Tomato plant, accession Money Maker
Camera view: vertical (180 deg); turntable rotation: 90 degrees
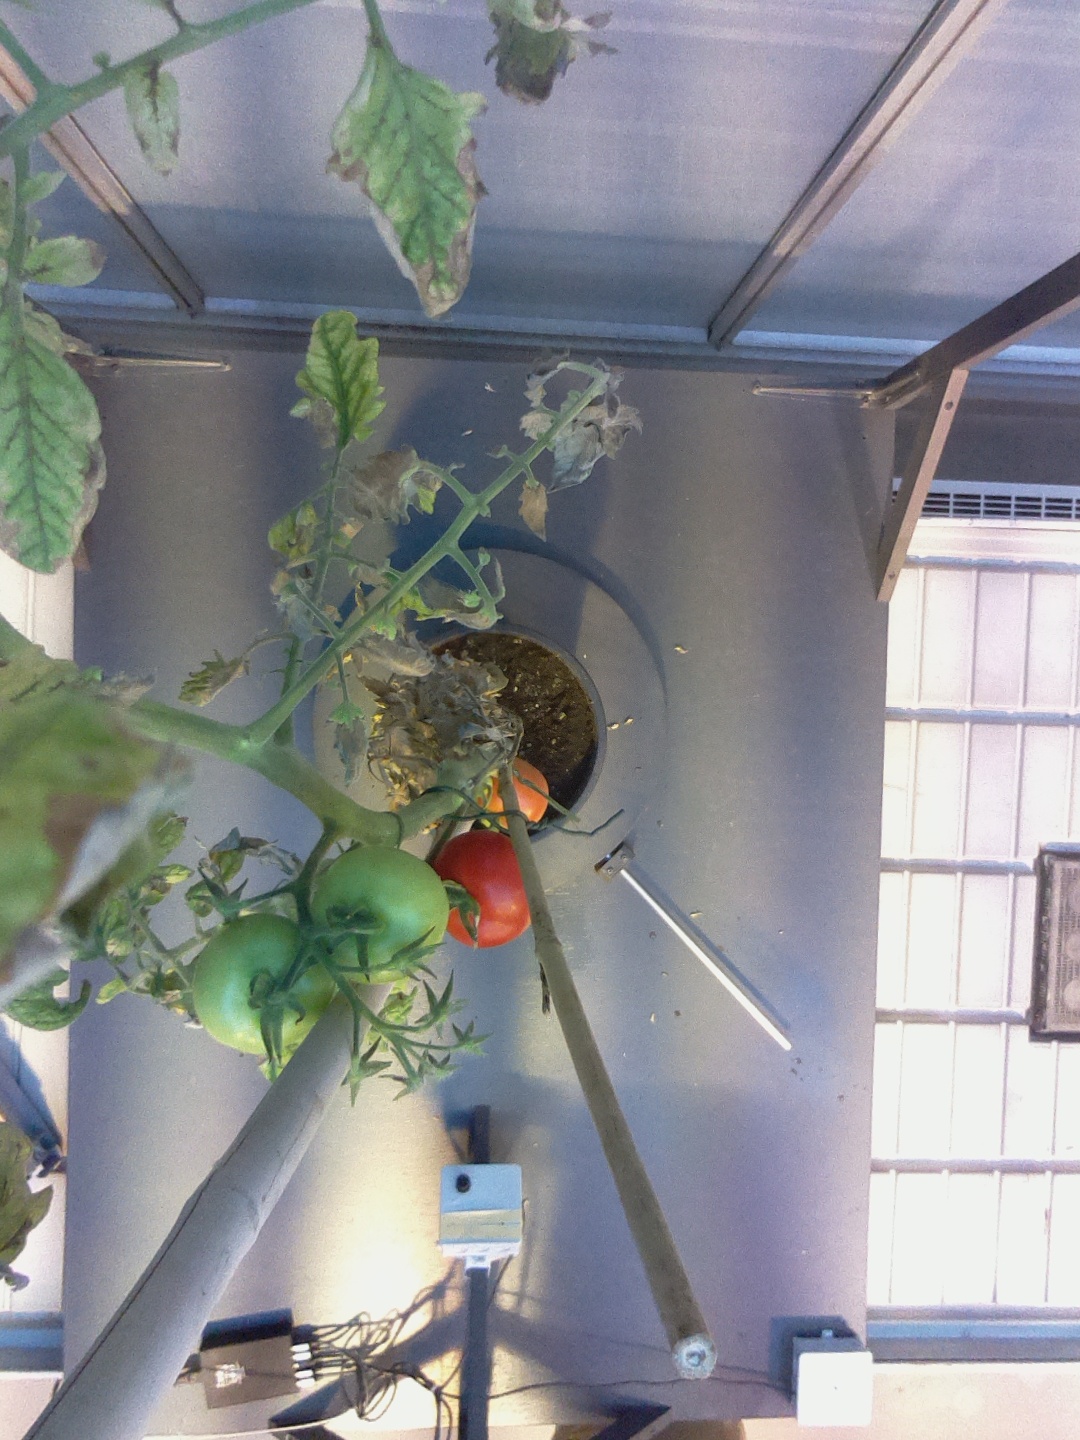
BBCH growth stage 83: 30%-40% of fruits show typical fully ripe color